Pacific Fleet (Russia)

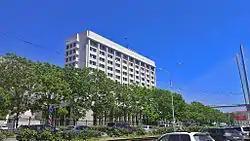
The headquarters of the Pacific Fleet in Vladivostok

During the Russian Revolution of 1905, the sailors of the Pacific Fleet were actively engaged in the revolutionary movement, participating in armed revolts in Vladivostok in January 1906 and October 1907. During the October Revolution of 1917, the sailors of the Siberian and Amur military flotillas fought for the establishment of Soviet authority in the Far East and against the White army and interventionists. During the Russian Civil War, almost all of the ships of the Pacific Fleet were seized by the White army and the Japanese. After the departure of the interventionists in 1922, the Soviets created the Naval Forces of the Far East, under commander Ivan Kozhanov, as a part of the Vladivostok unit, and the Amur Military Flotilla (Амурская военная флотилия, or Amurskaya voyennaya flotiliya). In 1926, these were disbanded: the Vladivostok unit was transferred to the command of the frontier troops in the Far East, and the Amur flotilla became a flotilla of its own.